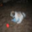
Label: dog